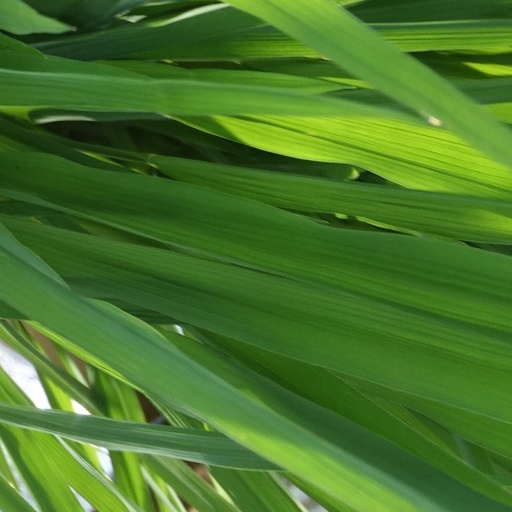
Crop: rice